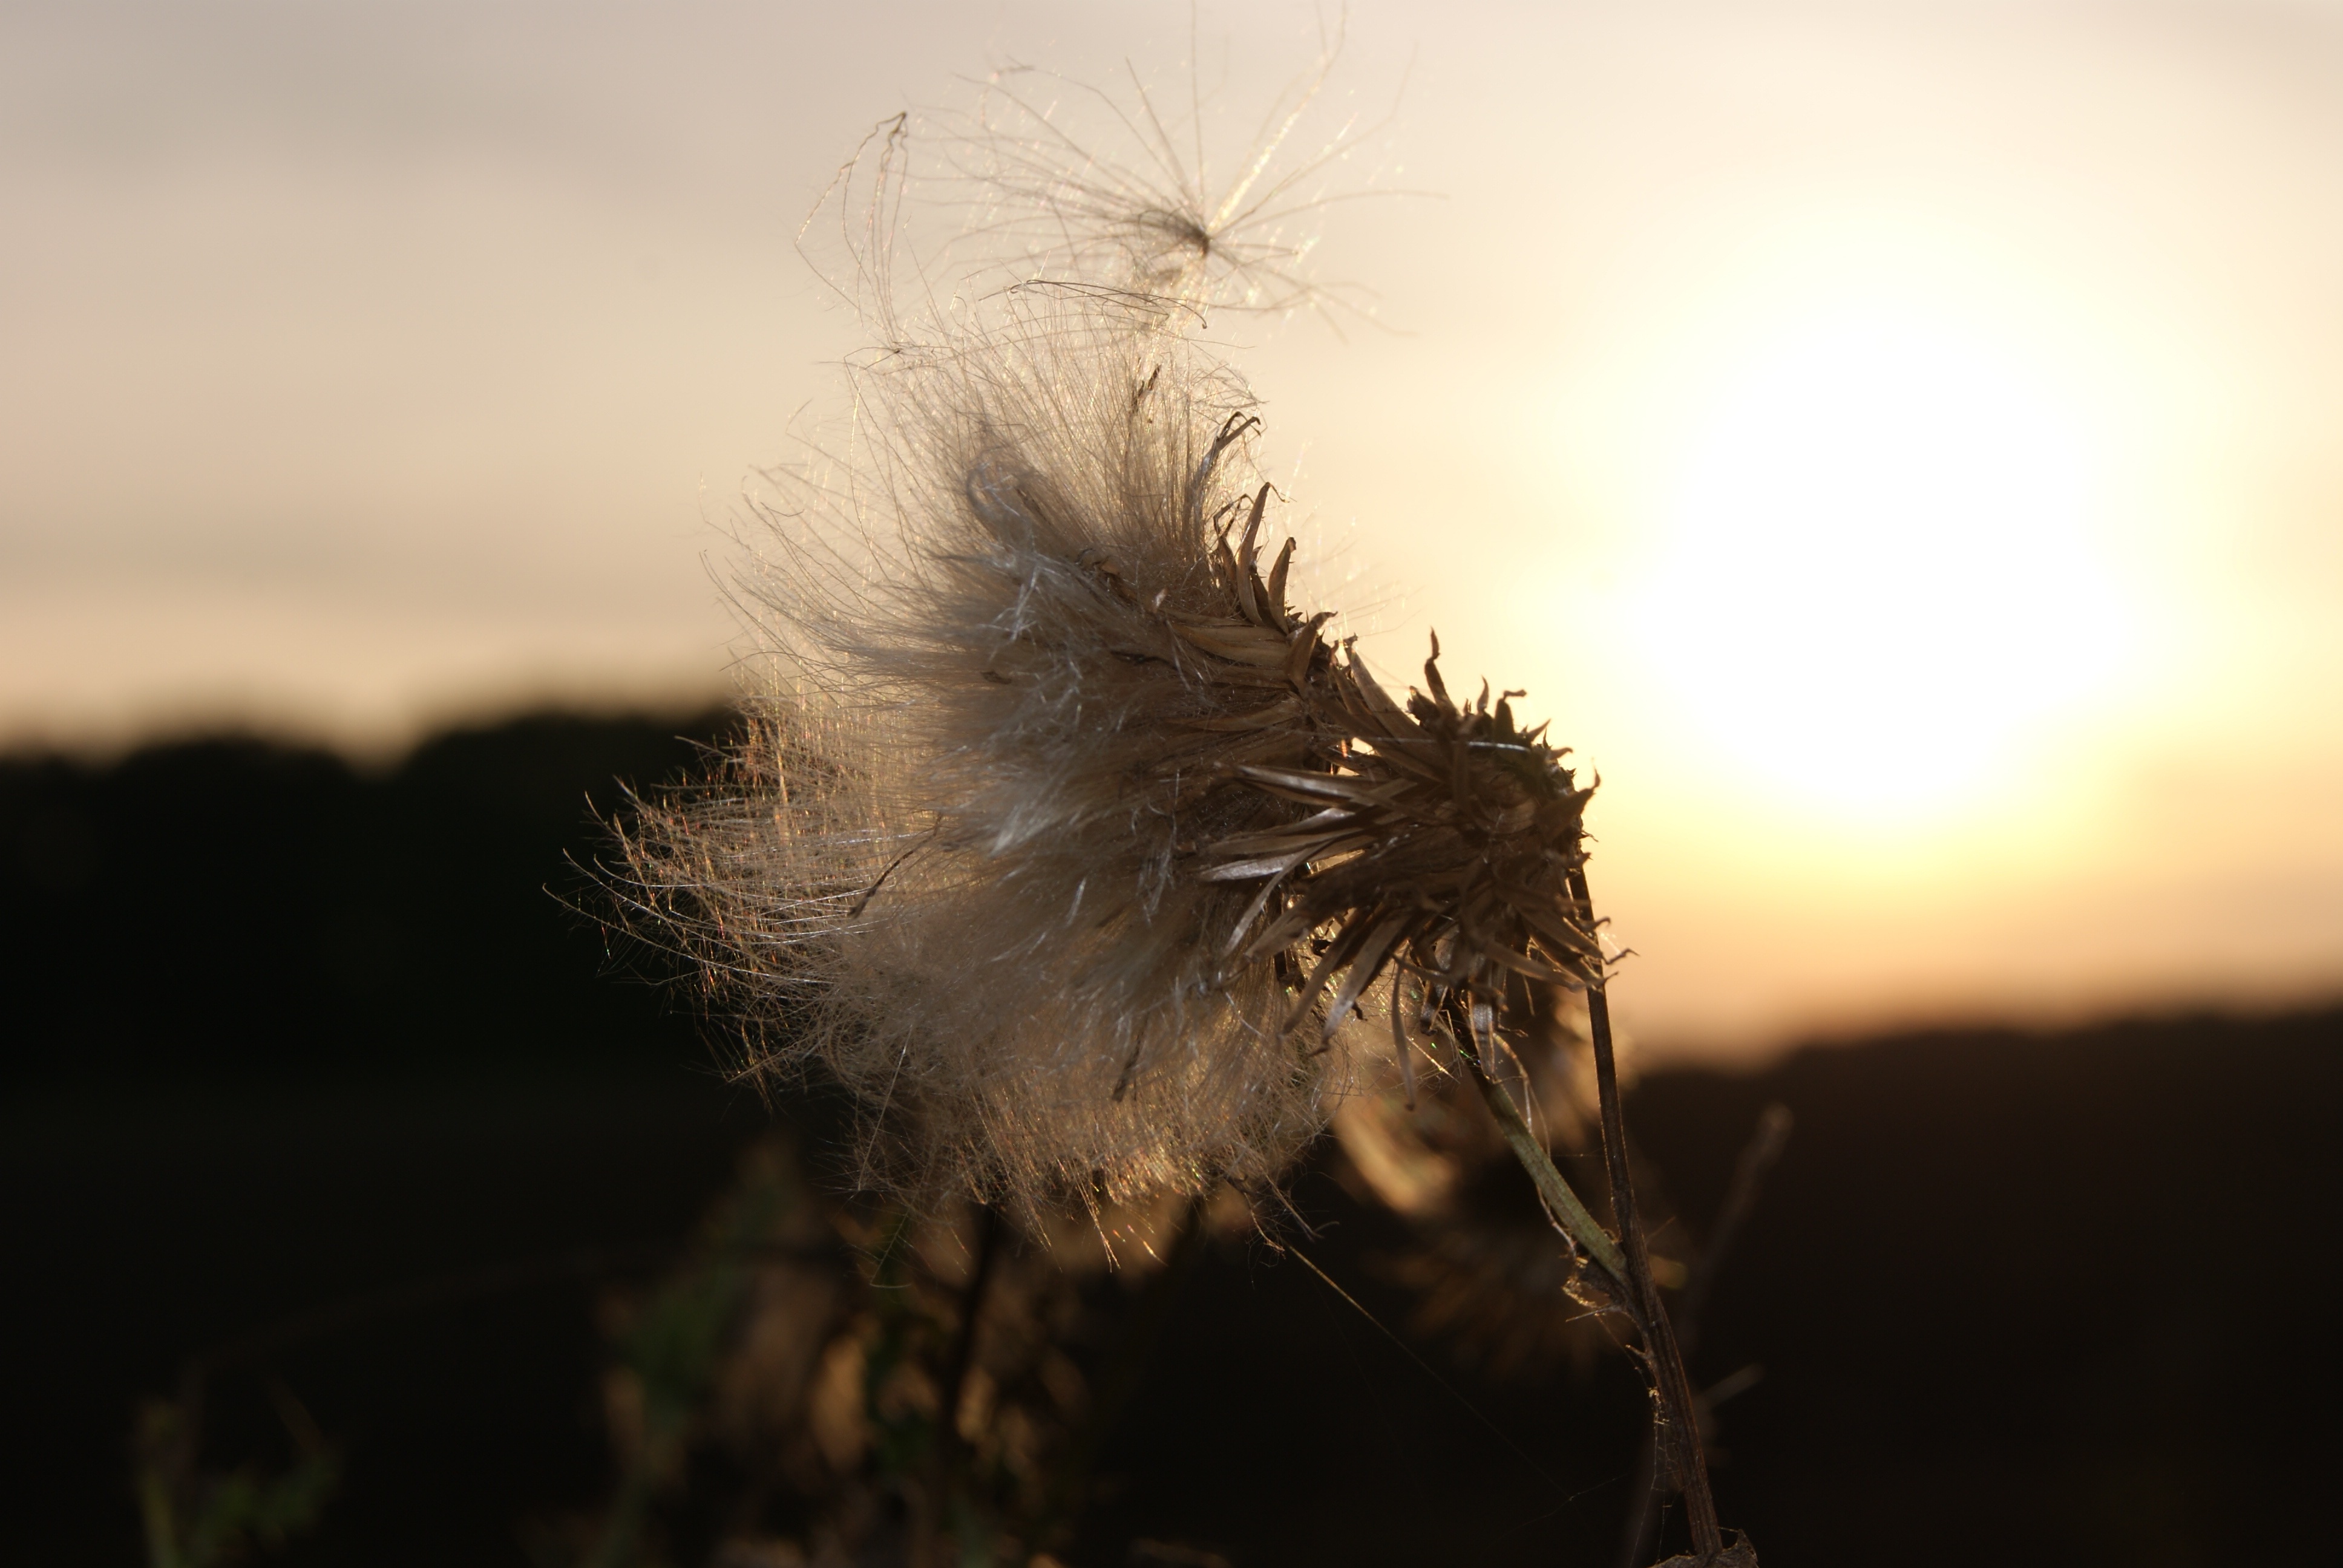
tree, nature, grass, plant, sun, sunset, photography, sunlight, morning, leaf, flower, autumn, darkness, close up, thistle, abendstimmung, macro photography, atmospheric phenomenon, grass family